Question: Please indicate a possible affordance area of the throw_frisbee that can be used for throwing
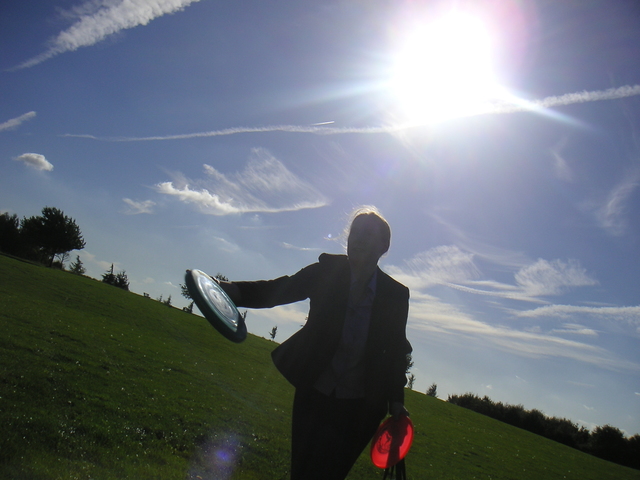
Answer: [181.208, 265.111, 248.837, 346.76]